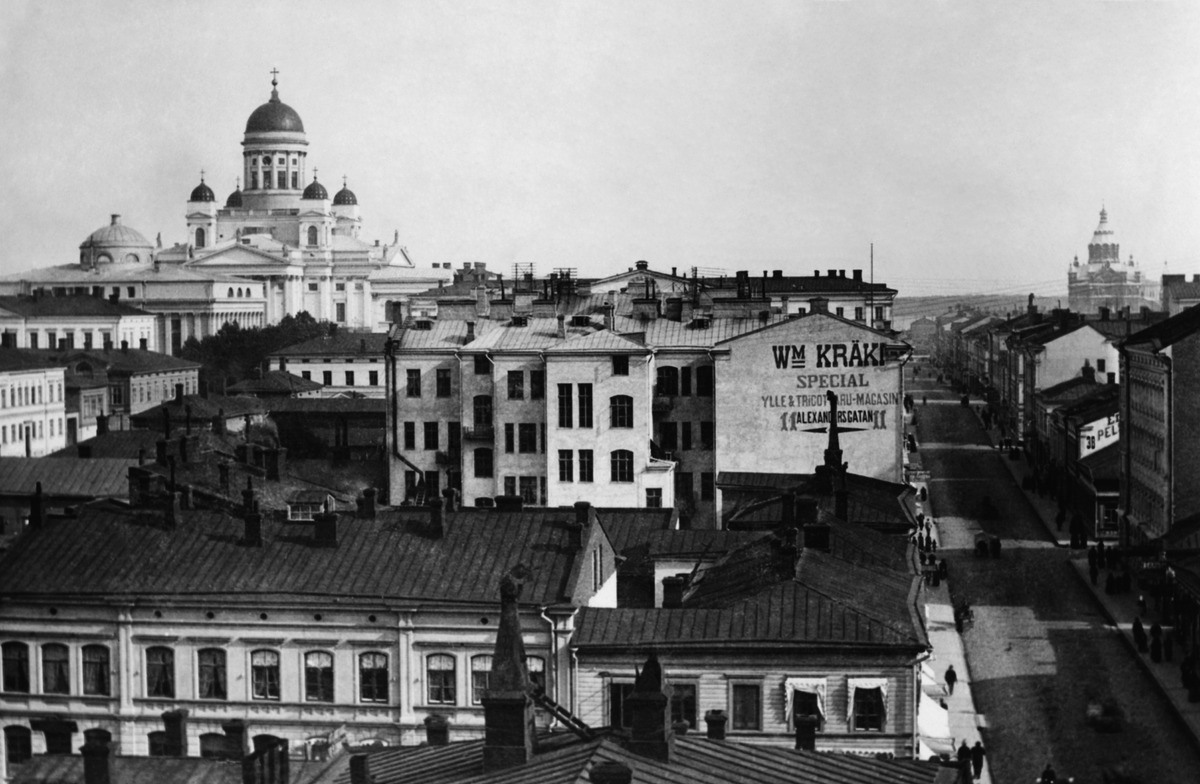
Aleksanterinkatu 13, 11, etualalla Mikonkatu 5
sisällön kuvaus: Aleksanterinkatu 13, 11, etualalla Mikonkatu 5.  Taustalla vasemmalla Nikolainkirkko (= Helsingin tuomiokirkko) ja oikealla  Uspenskin katedraali Katajanokalla. mustavalkoinen
Ajankohta: kuvausaika 1890 -luku
Paikka: Suomi, Uusimaa, Helsinki, Kluuvi Helsinki, Aleksanterinkatu 13, 11.  Mikonkatu 5
Aiheet: kadut, rakennukset kivirakennukset, julkiset rakennukset kirkkorakennukset